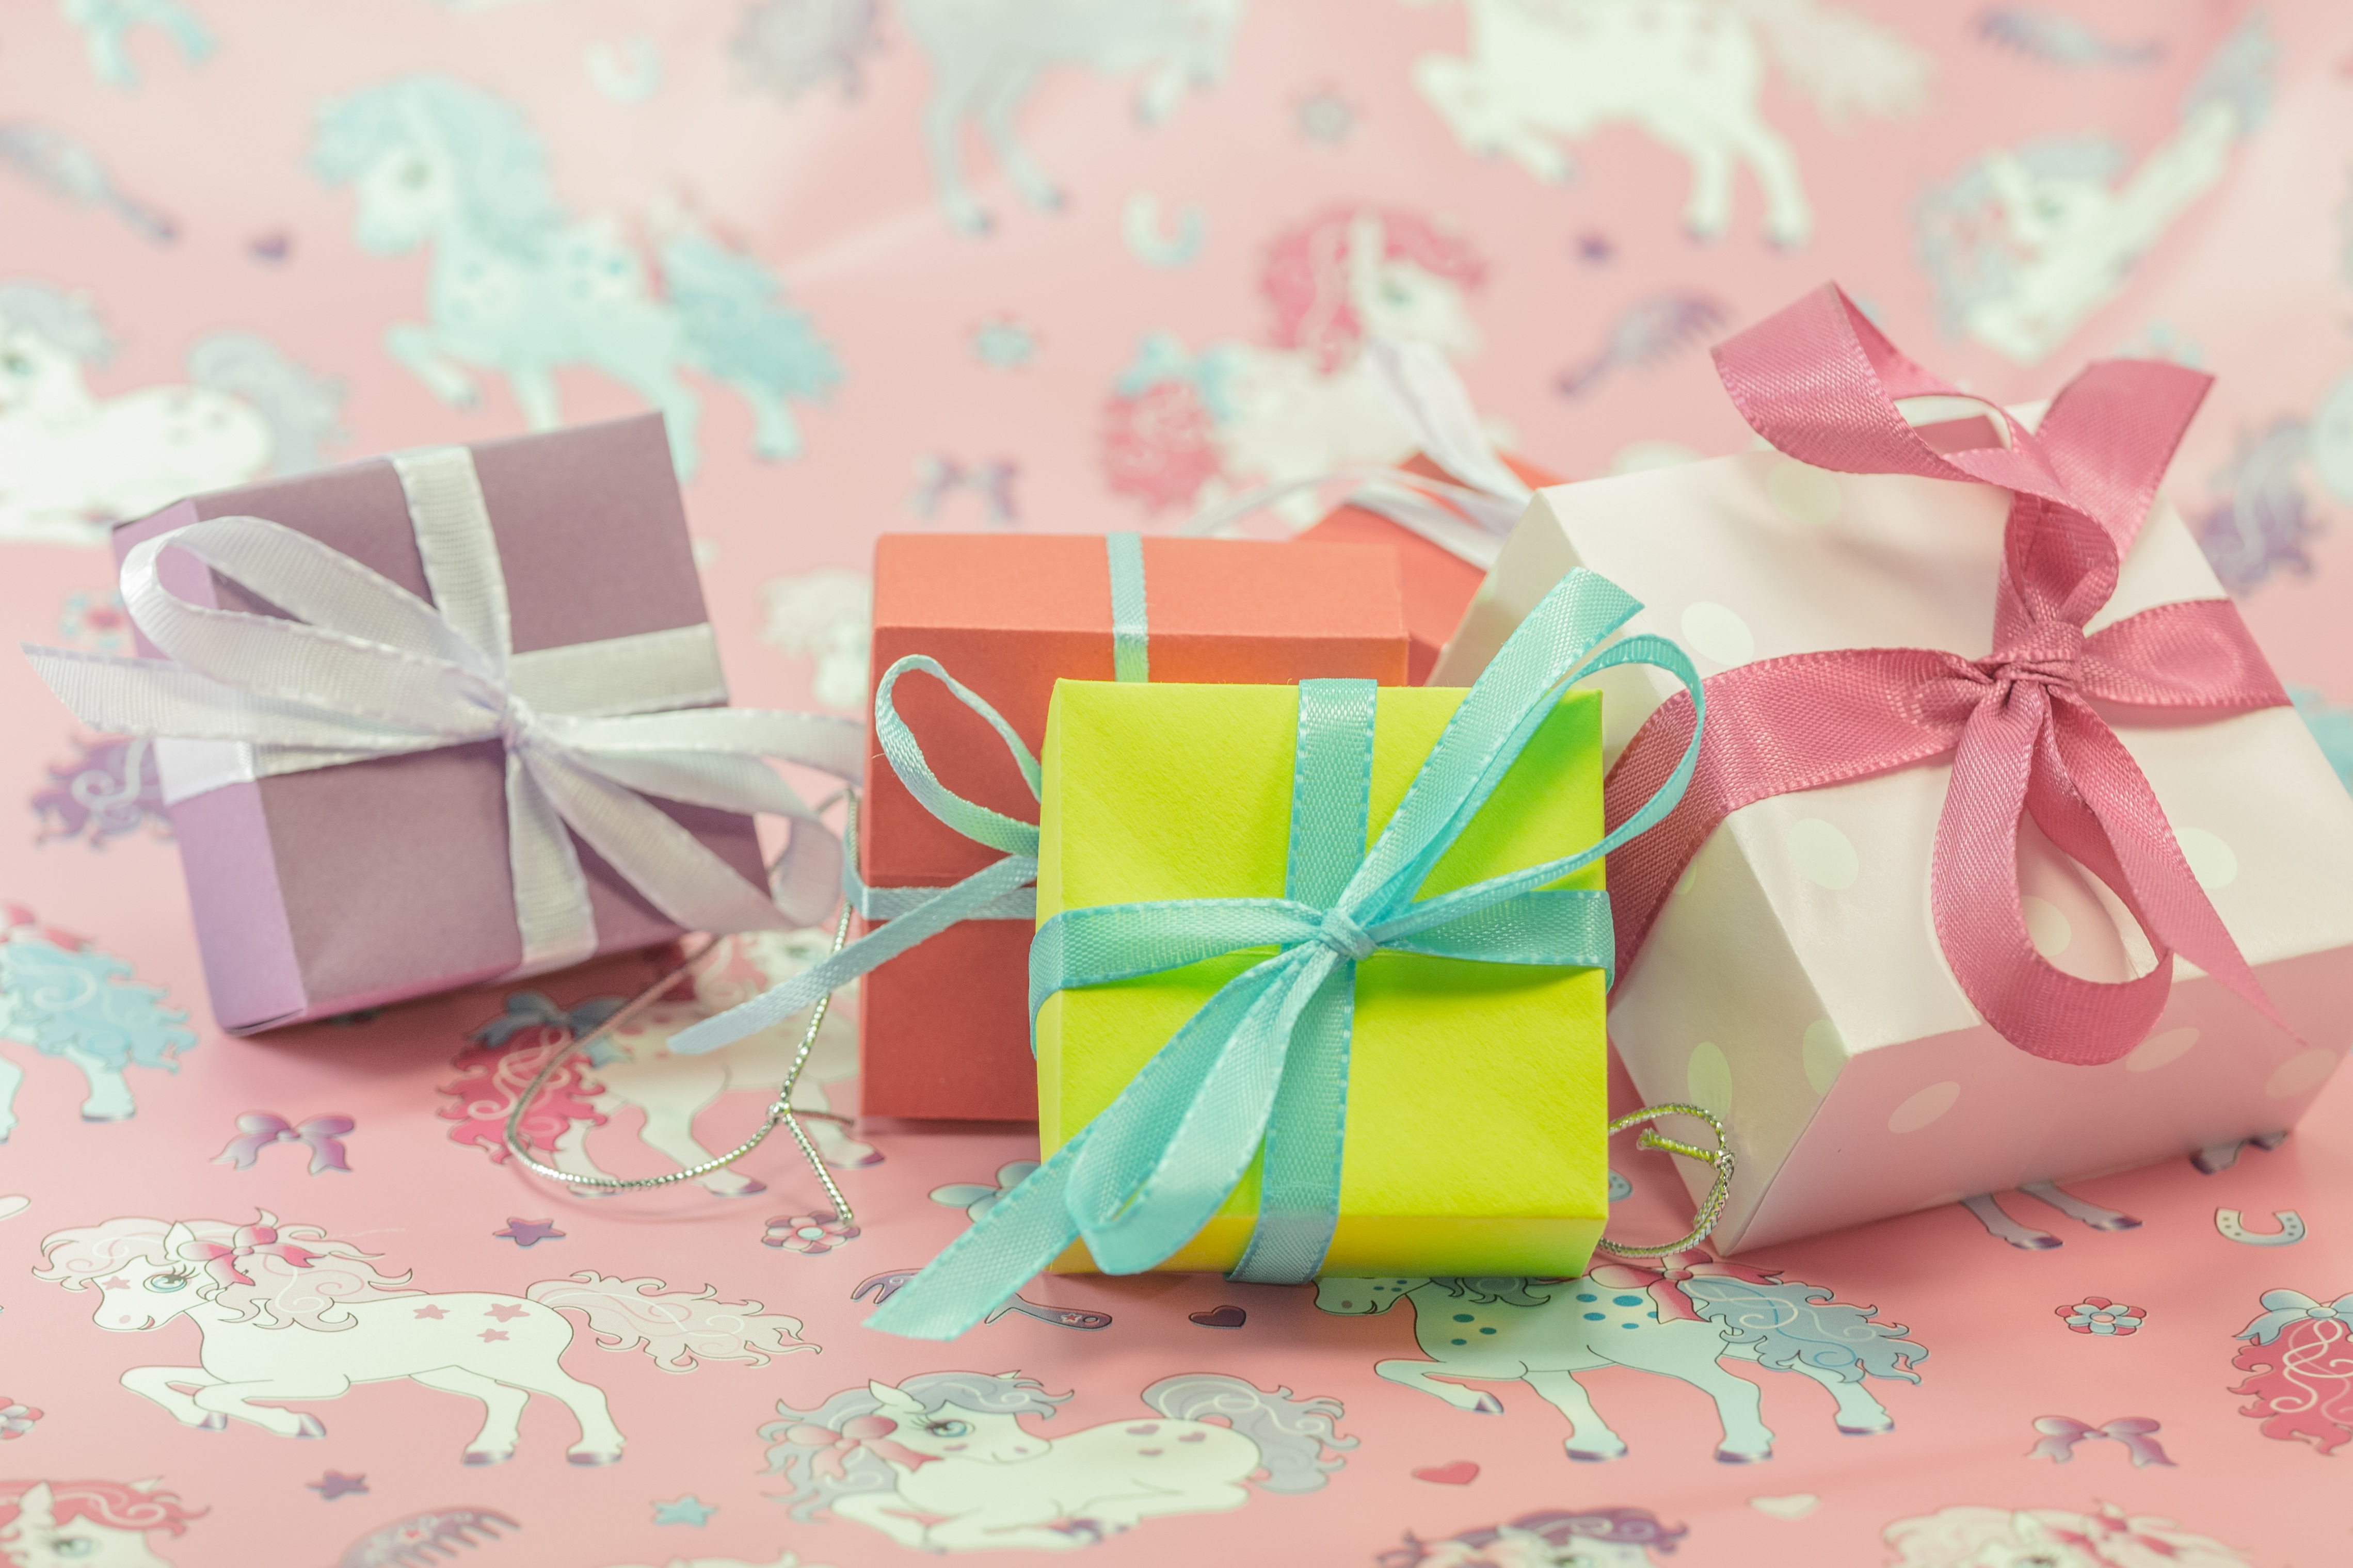
flower, petal, gift, decoration, color, colorful, pink, christmas, package, advent, christmas decoration, gifts, art, joy, birthday, loop, made, packed, give, surprise, gift packaging, mother's day, children's birthday, packet loop, wedding favors, party favor